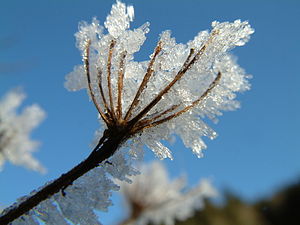
Frost
Frost
Frost, også kaldt rimfrost eller rim, er iskrystaller der bygges op af frossen fugt på kolde overflader.